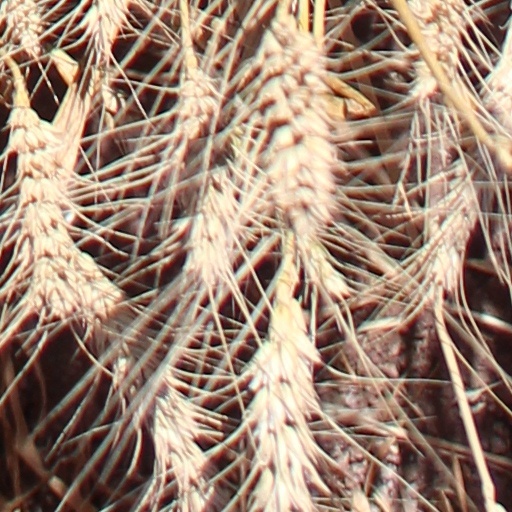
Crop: wheat